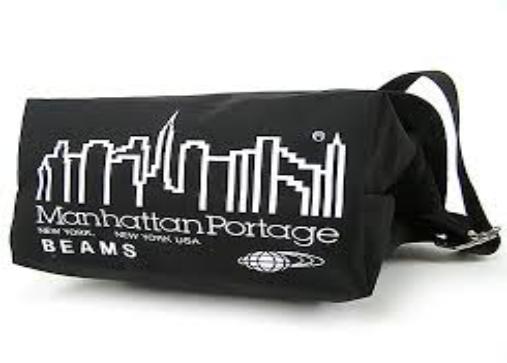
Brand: Manhattan Portage
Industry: Clothes